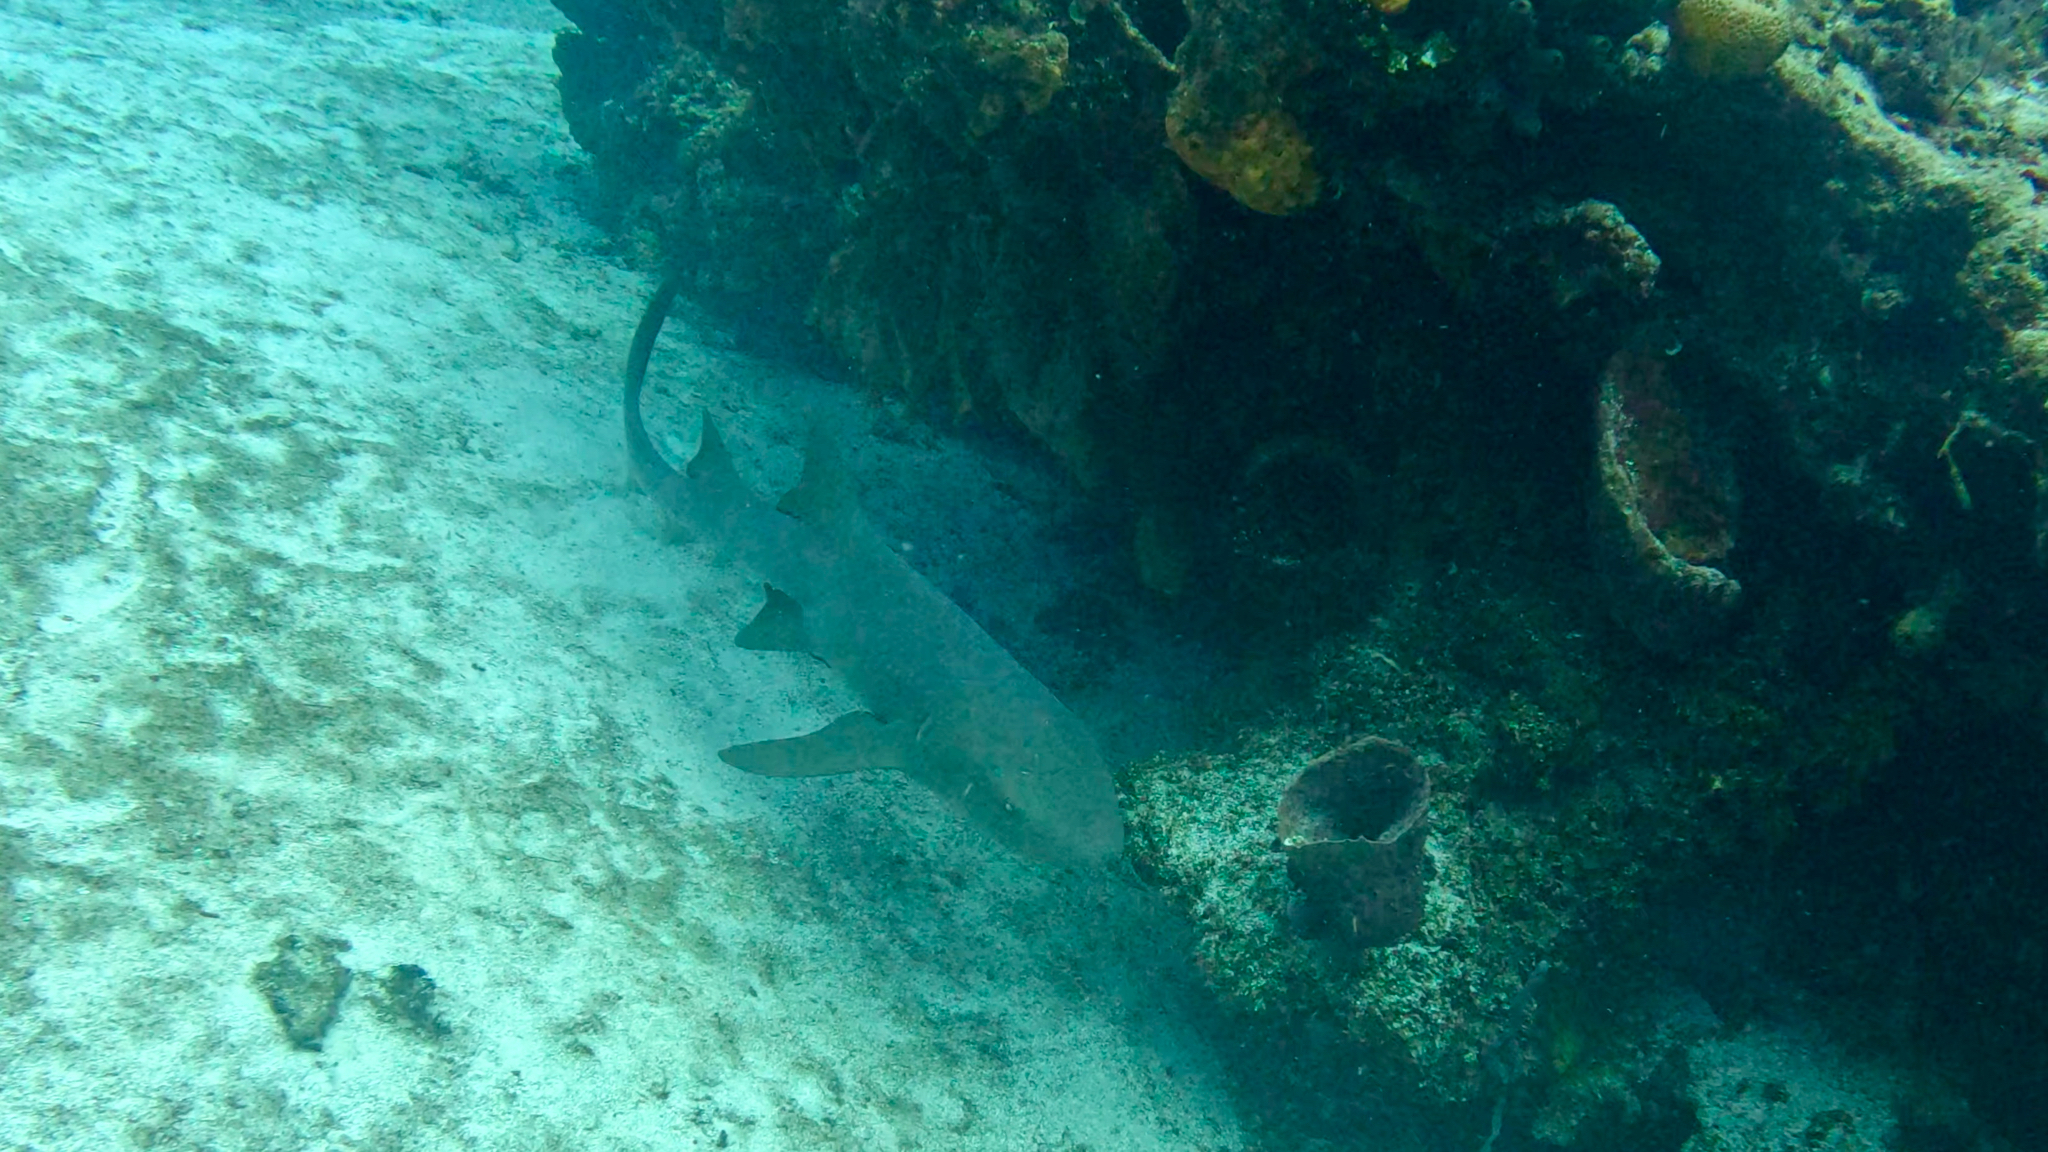
fish (species not among the labelled classes)